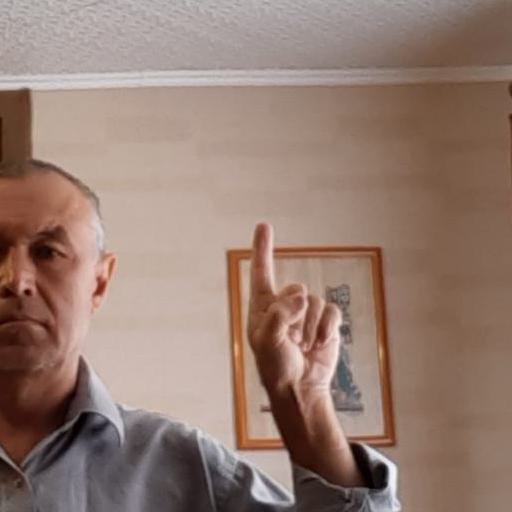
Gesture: one